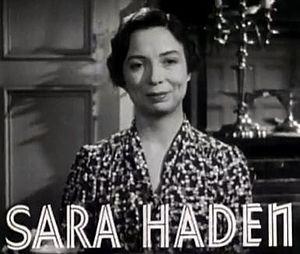
A Family Affair est un film américain sorti en 1937 et réalisé par George B. Seitz, d'après une pièce d'Aurania Rouverol de 1928.
Sara Haden est une actrice américaine, née le 17 novembre 1899 à Galveston, morte le 15 septembre 1981 à Los Angeles — Quartier de Woodland Hills.